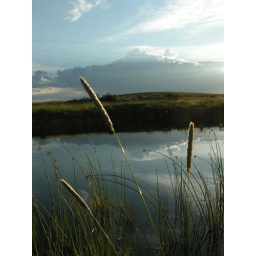
i like the cloud reflecting in the water, and the few blades of grass were pretty.